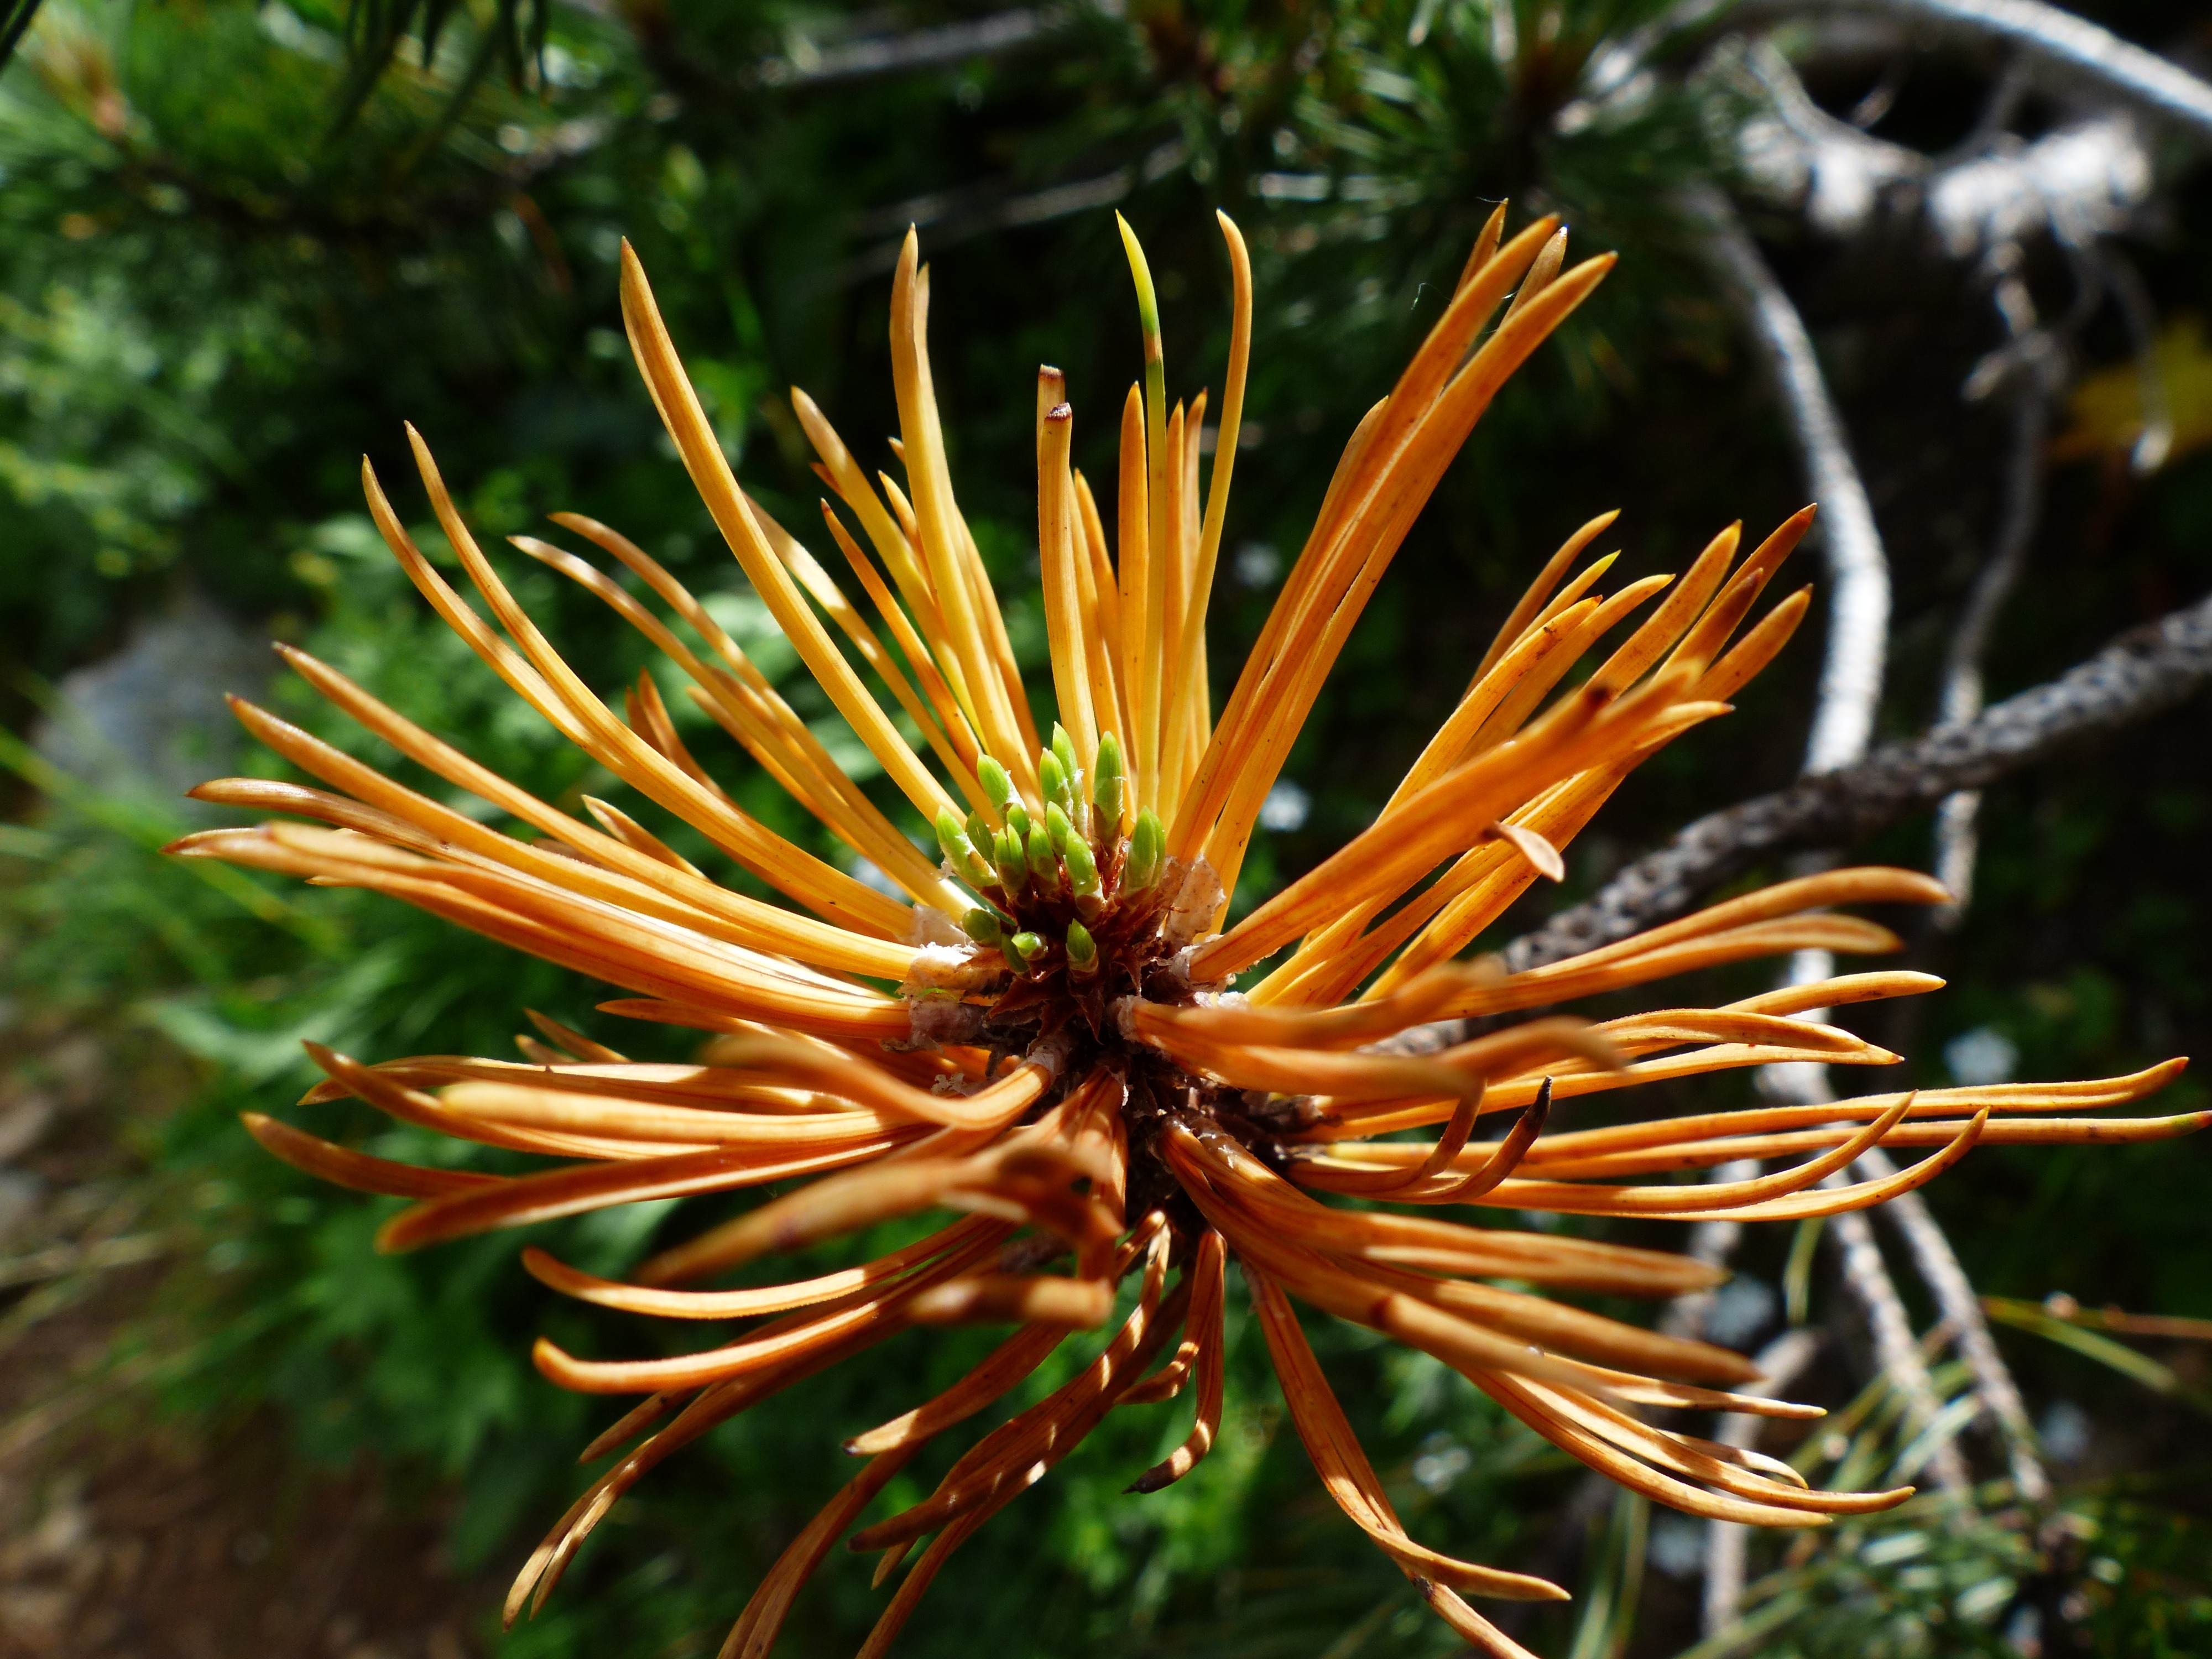
tree, branch, growth, plant, leaf, flower, pine, grow, evergreen, botany, fir, flora, wildflower, conifer, close up, p, spruce, shrub, engine, needles, western, pinus, macro photography, pine needles, pine greenhouse, flowering plant, foliation, mountain pine, grevillea, dwarf pine, storey, strauchartig, woody plant, land plant, thorns spines and prickles, proteales, pinus mugo, protea family, place pine, cripple pine, coniferales, pinus mugo subsp mugo, pinopsida